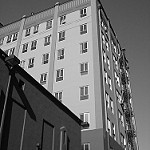
Label: buildings